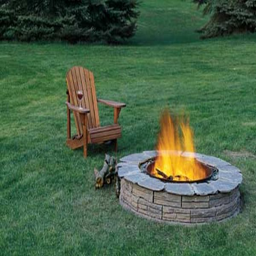
an in - earth circular fire pit